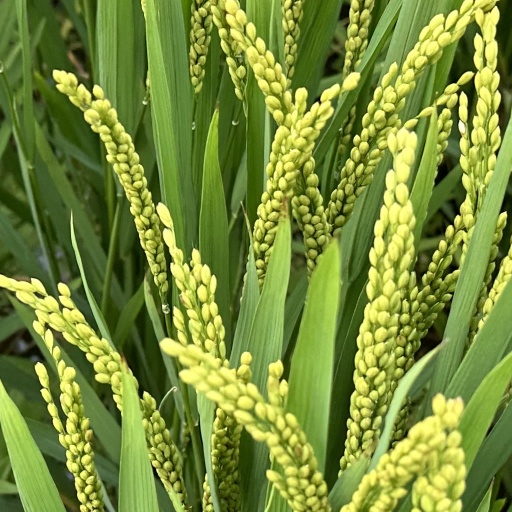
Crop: rice